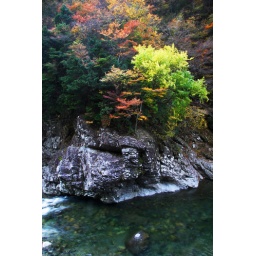
Around the mountain stream the trees were colored in the autumn colors into red and yellow.